Spilite

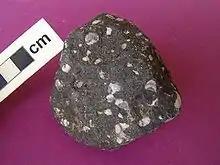
Spilite

Spilite (from ) is a fine-grained igneous rock, resulting particularly from alteration of oceanic basalt.